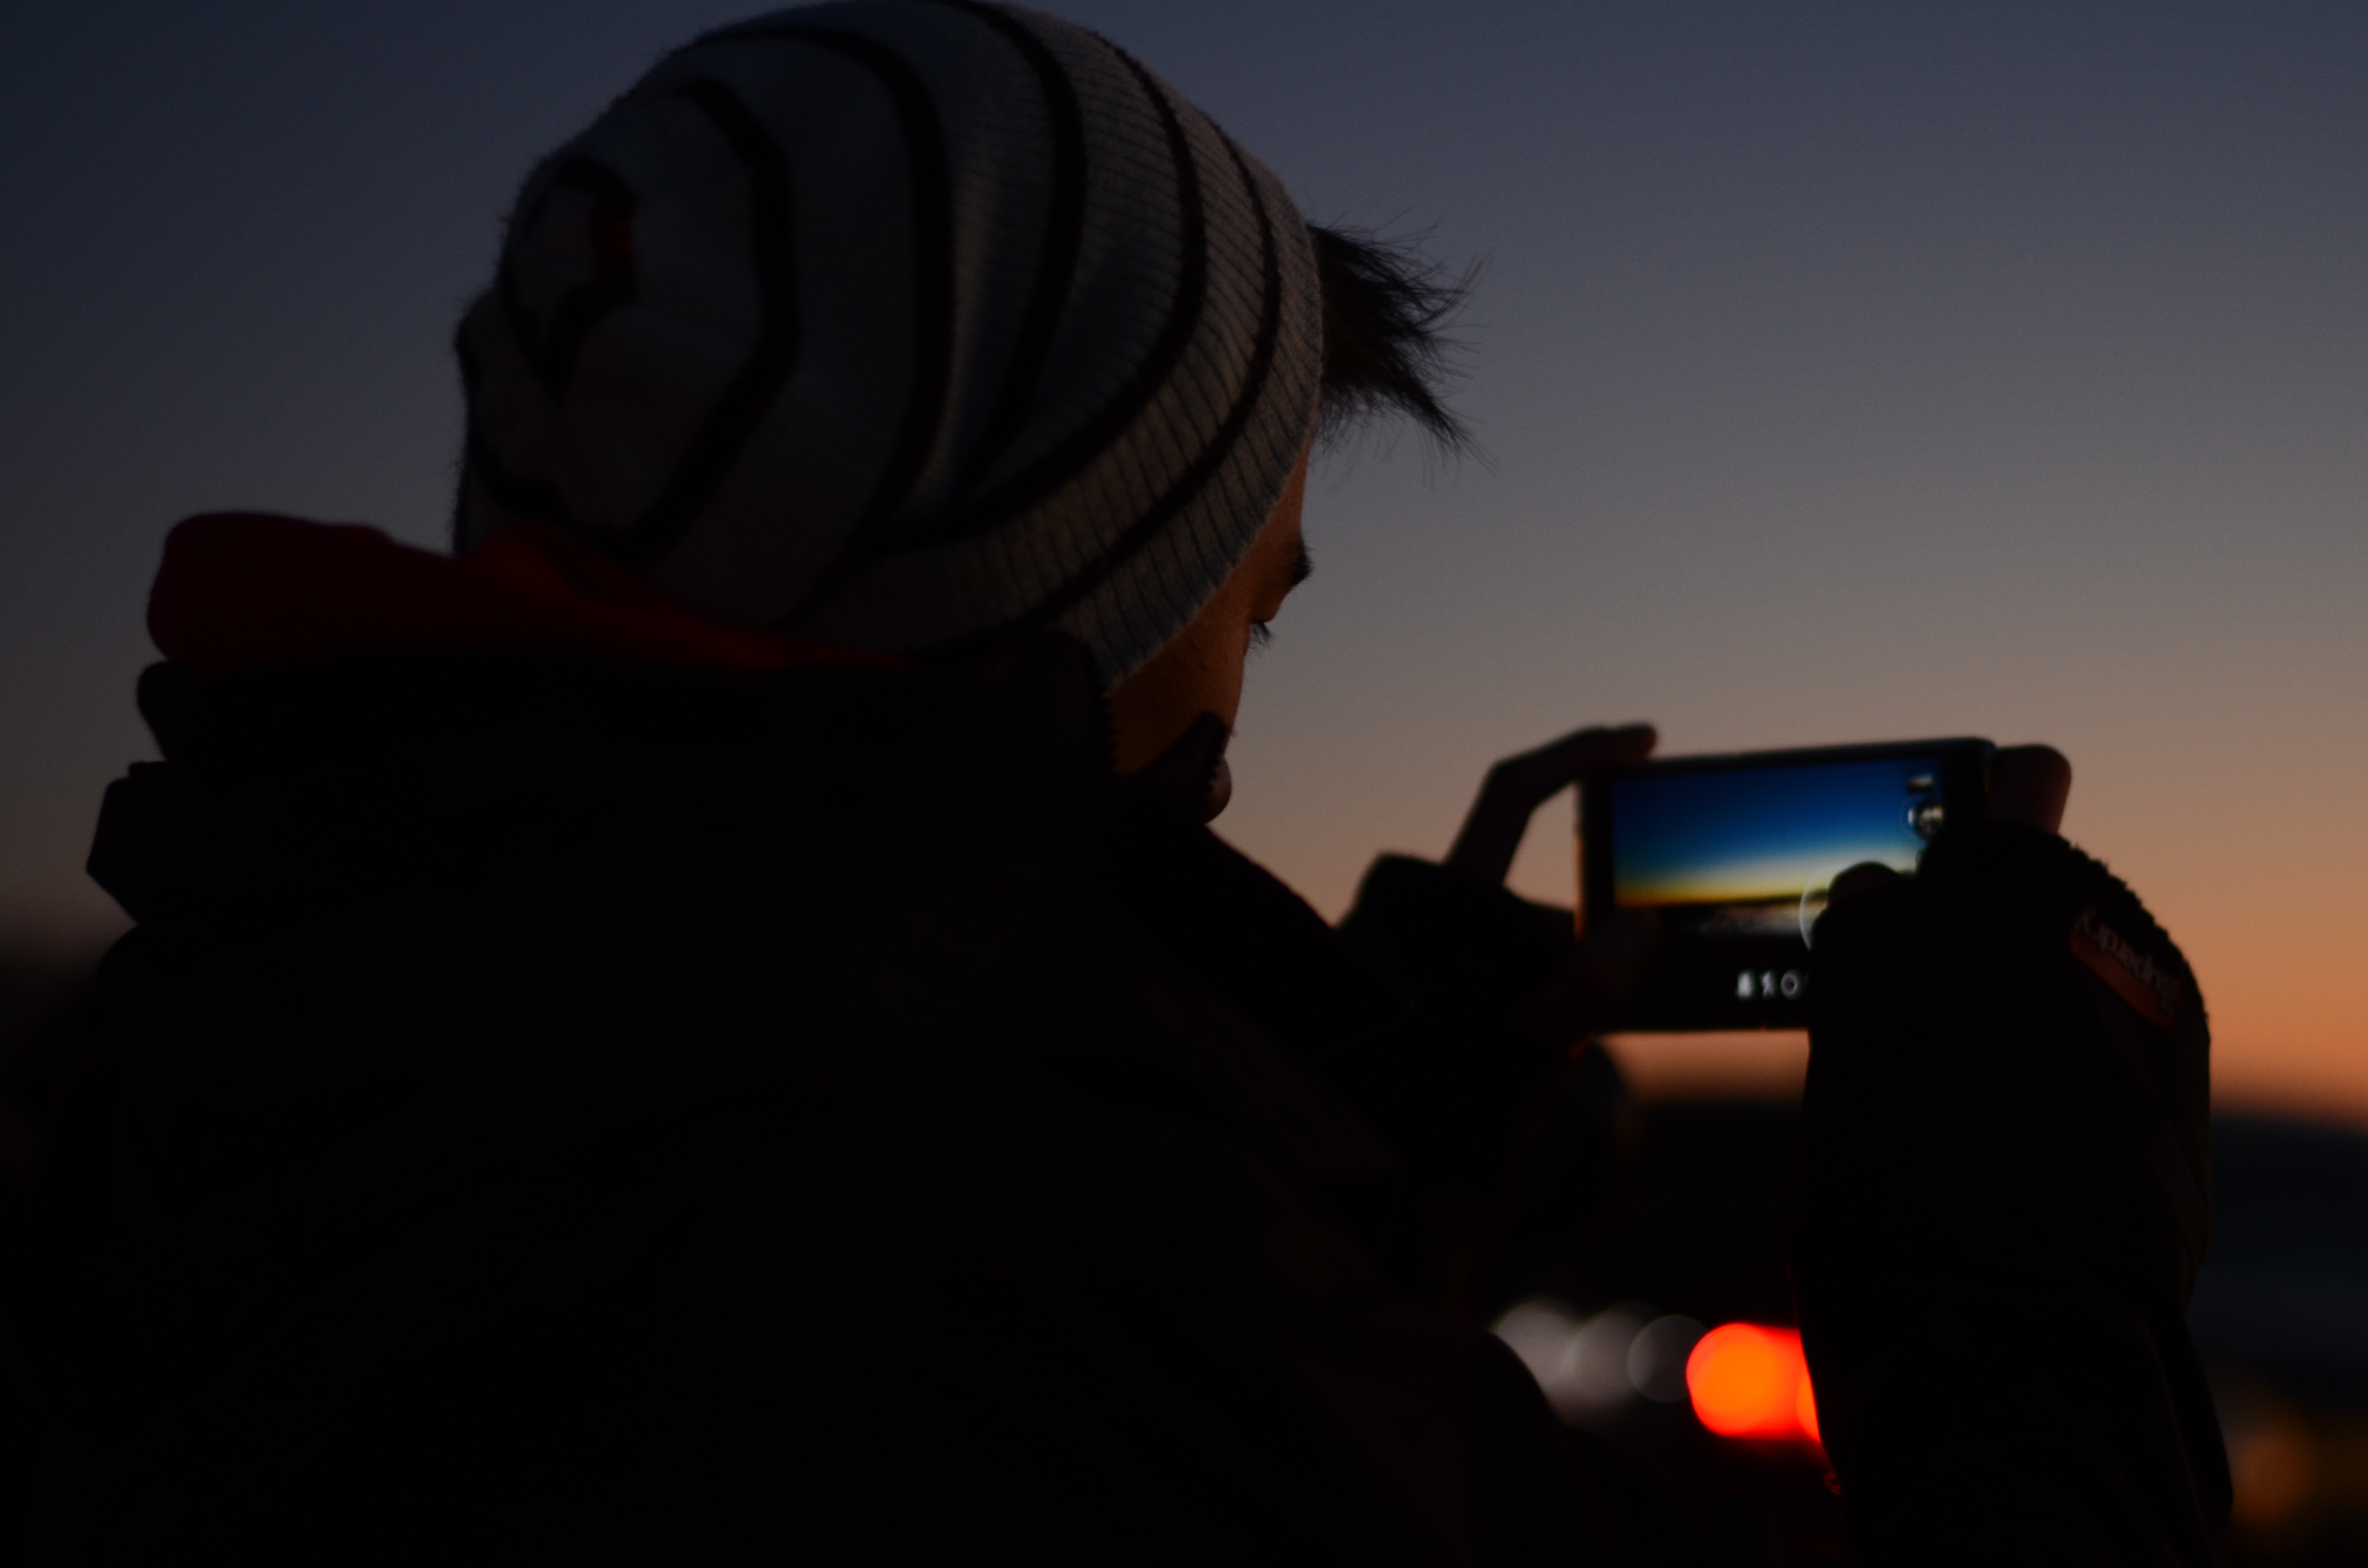
man, silhouette, light, sunset, night, camera, male, phone, darkness, screenshot